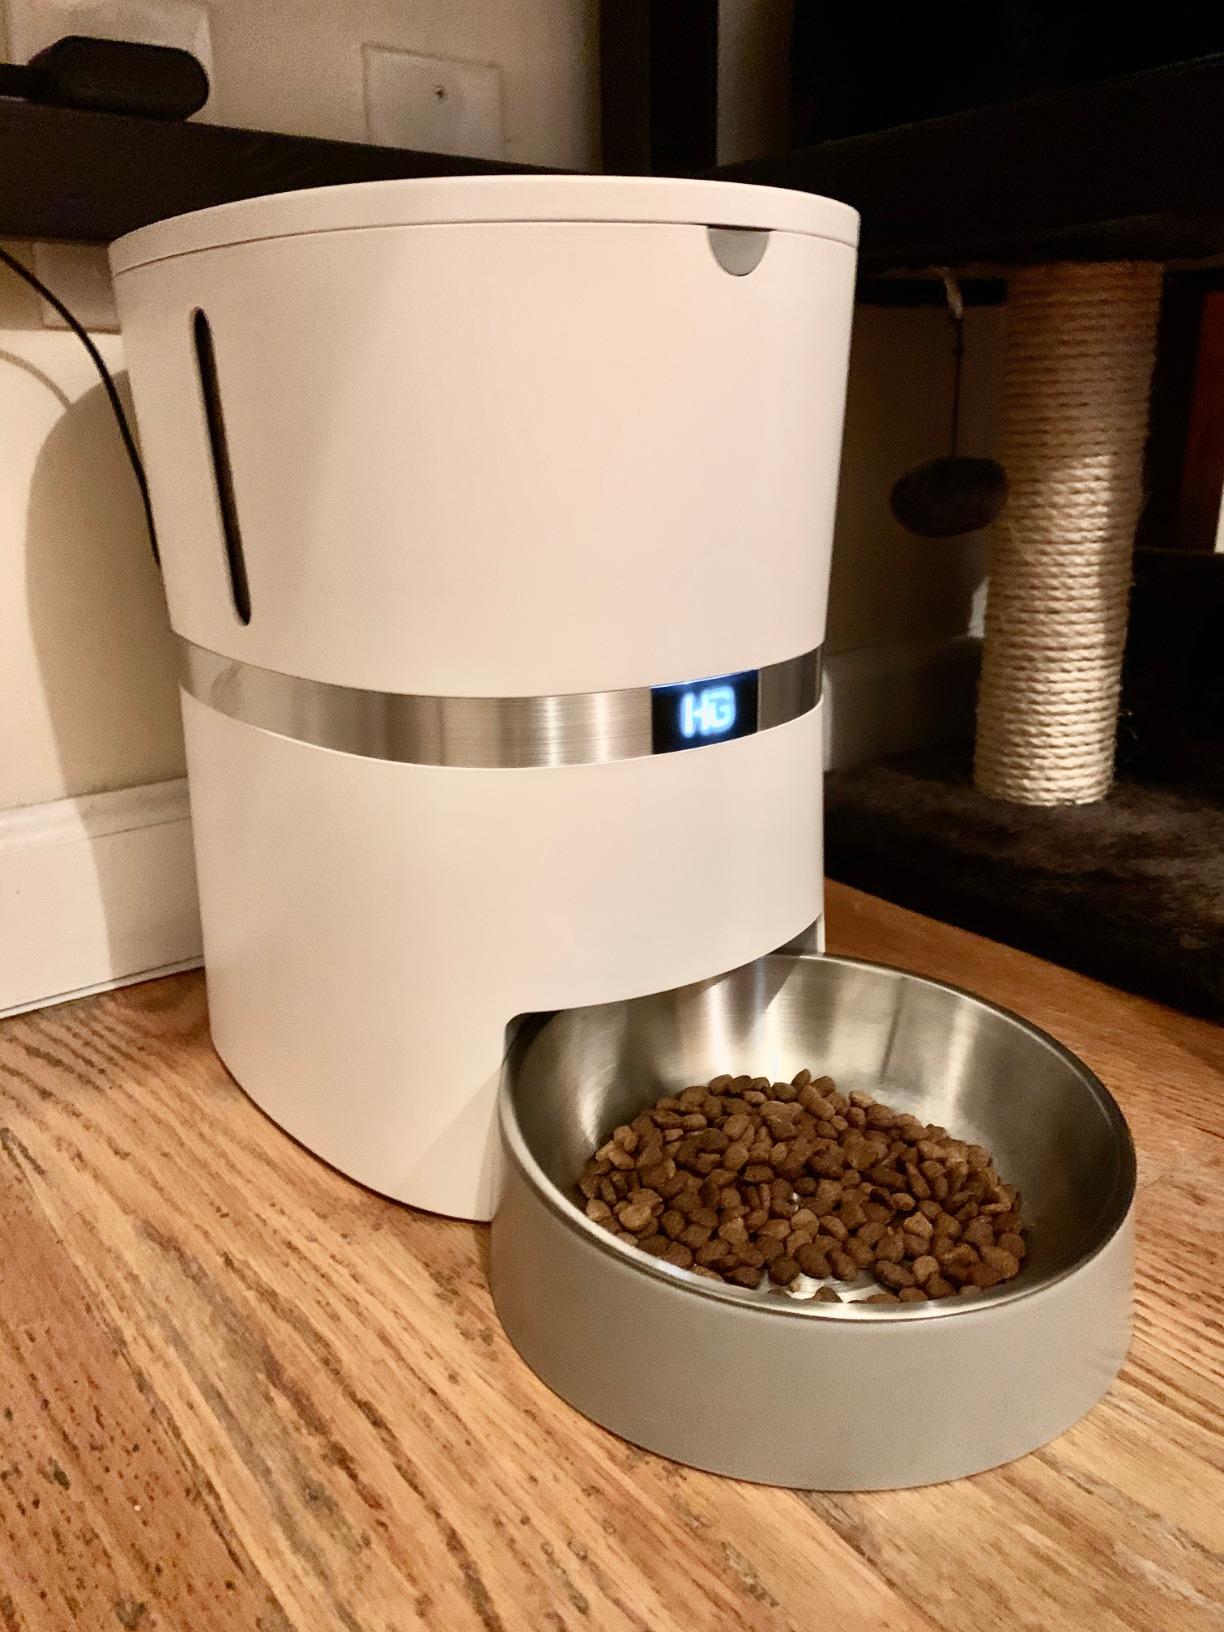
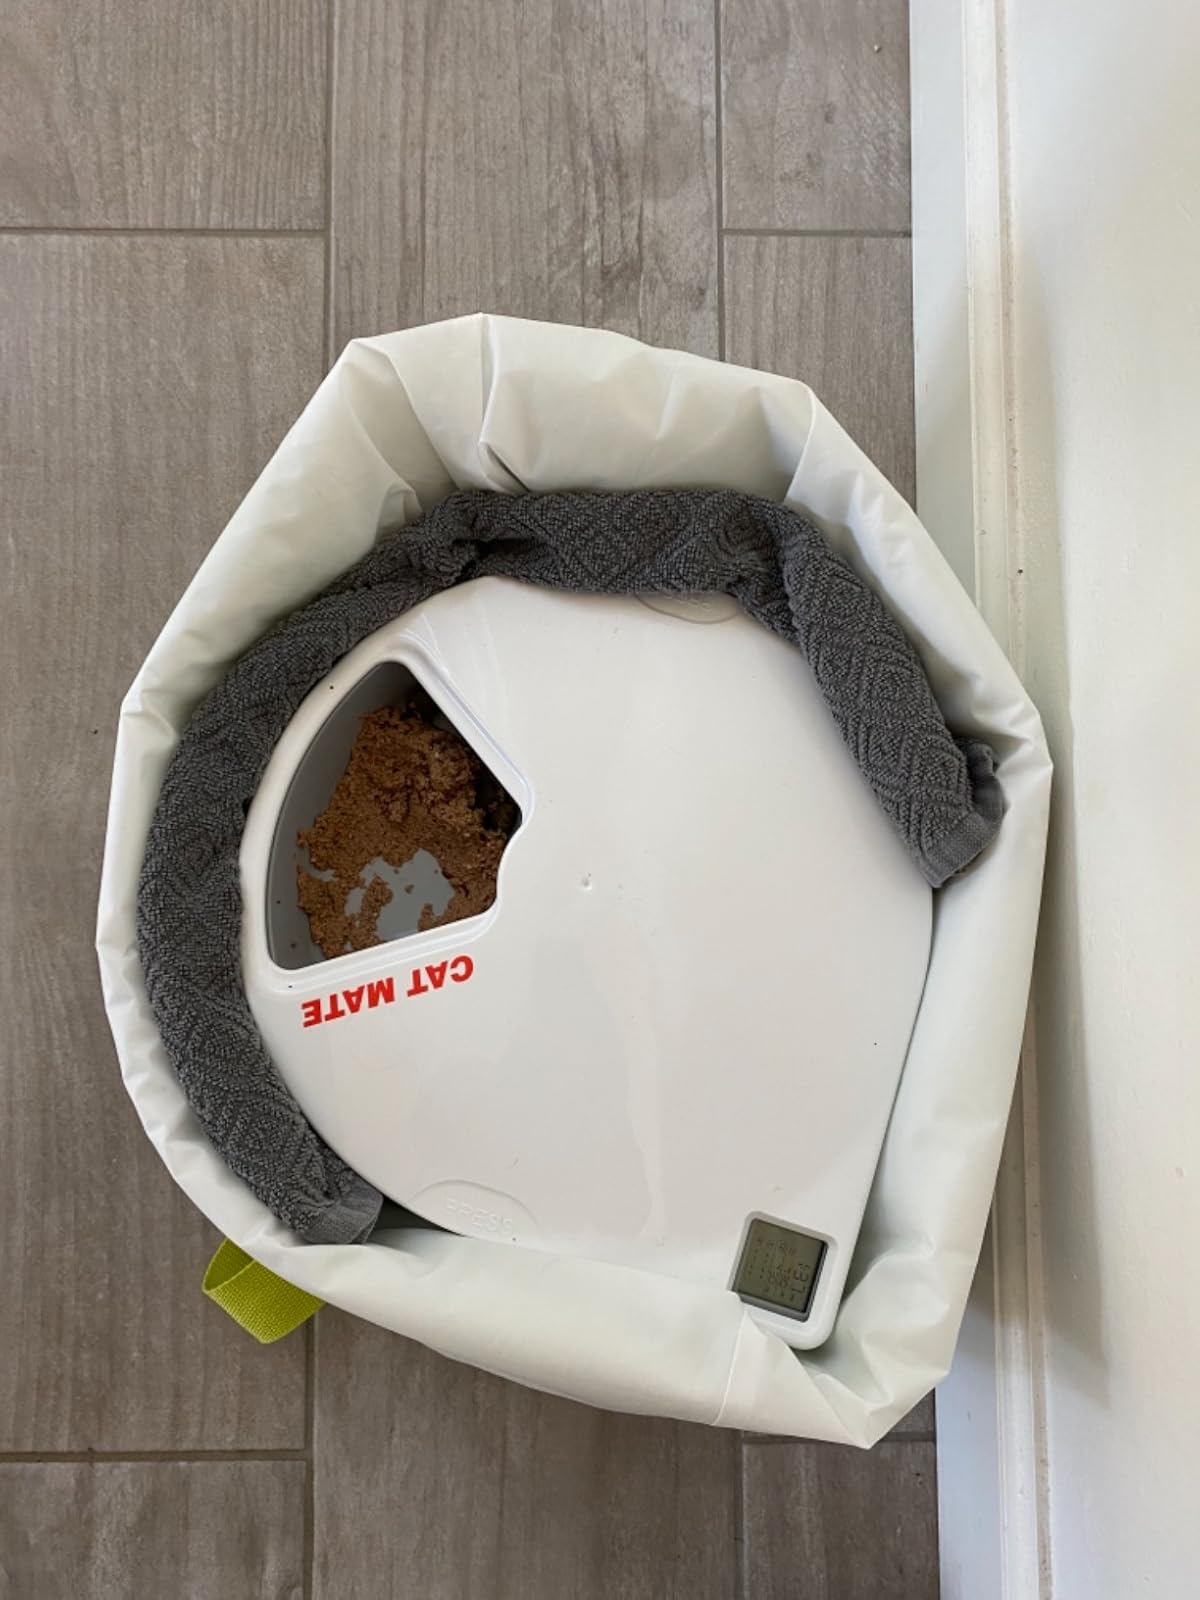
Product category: items_feeder
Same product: no